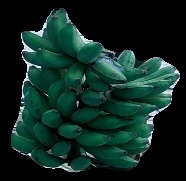
Variety: rasbale
Grade: grade3